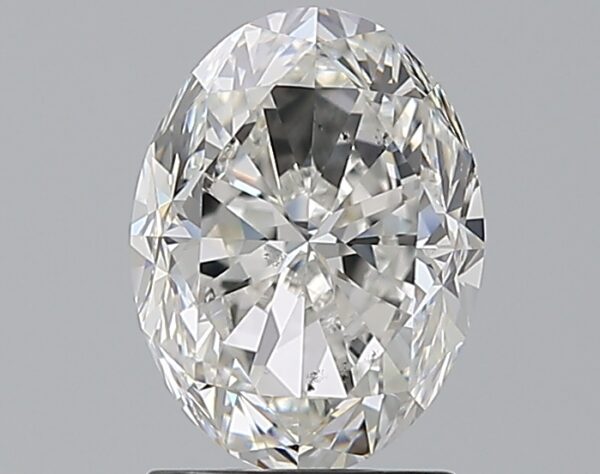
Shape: oval
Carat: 2
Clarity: SI1
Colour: G
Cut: GD
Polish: EX
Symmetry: EX
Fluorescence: F
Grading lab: GIA
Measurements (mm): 8.92 x 6.71 x 4.68